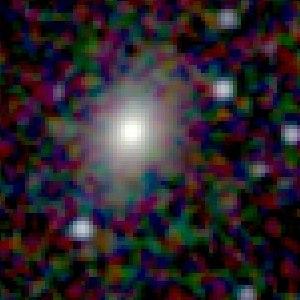
NGC 49 est une galaxie lenticulaire dans la constellation d'Andromède à environ 213 millions d'années-lumière de la Voie lactée. Elle a été découverte par l'astronome américain Lewis Swift en 1885.